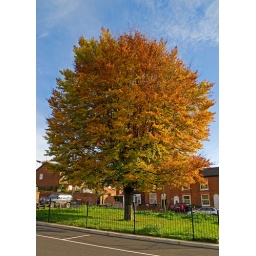
This tree sits in a corner of land by Talllow Hill car park in Worcester.